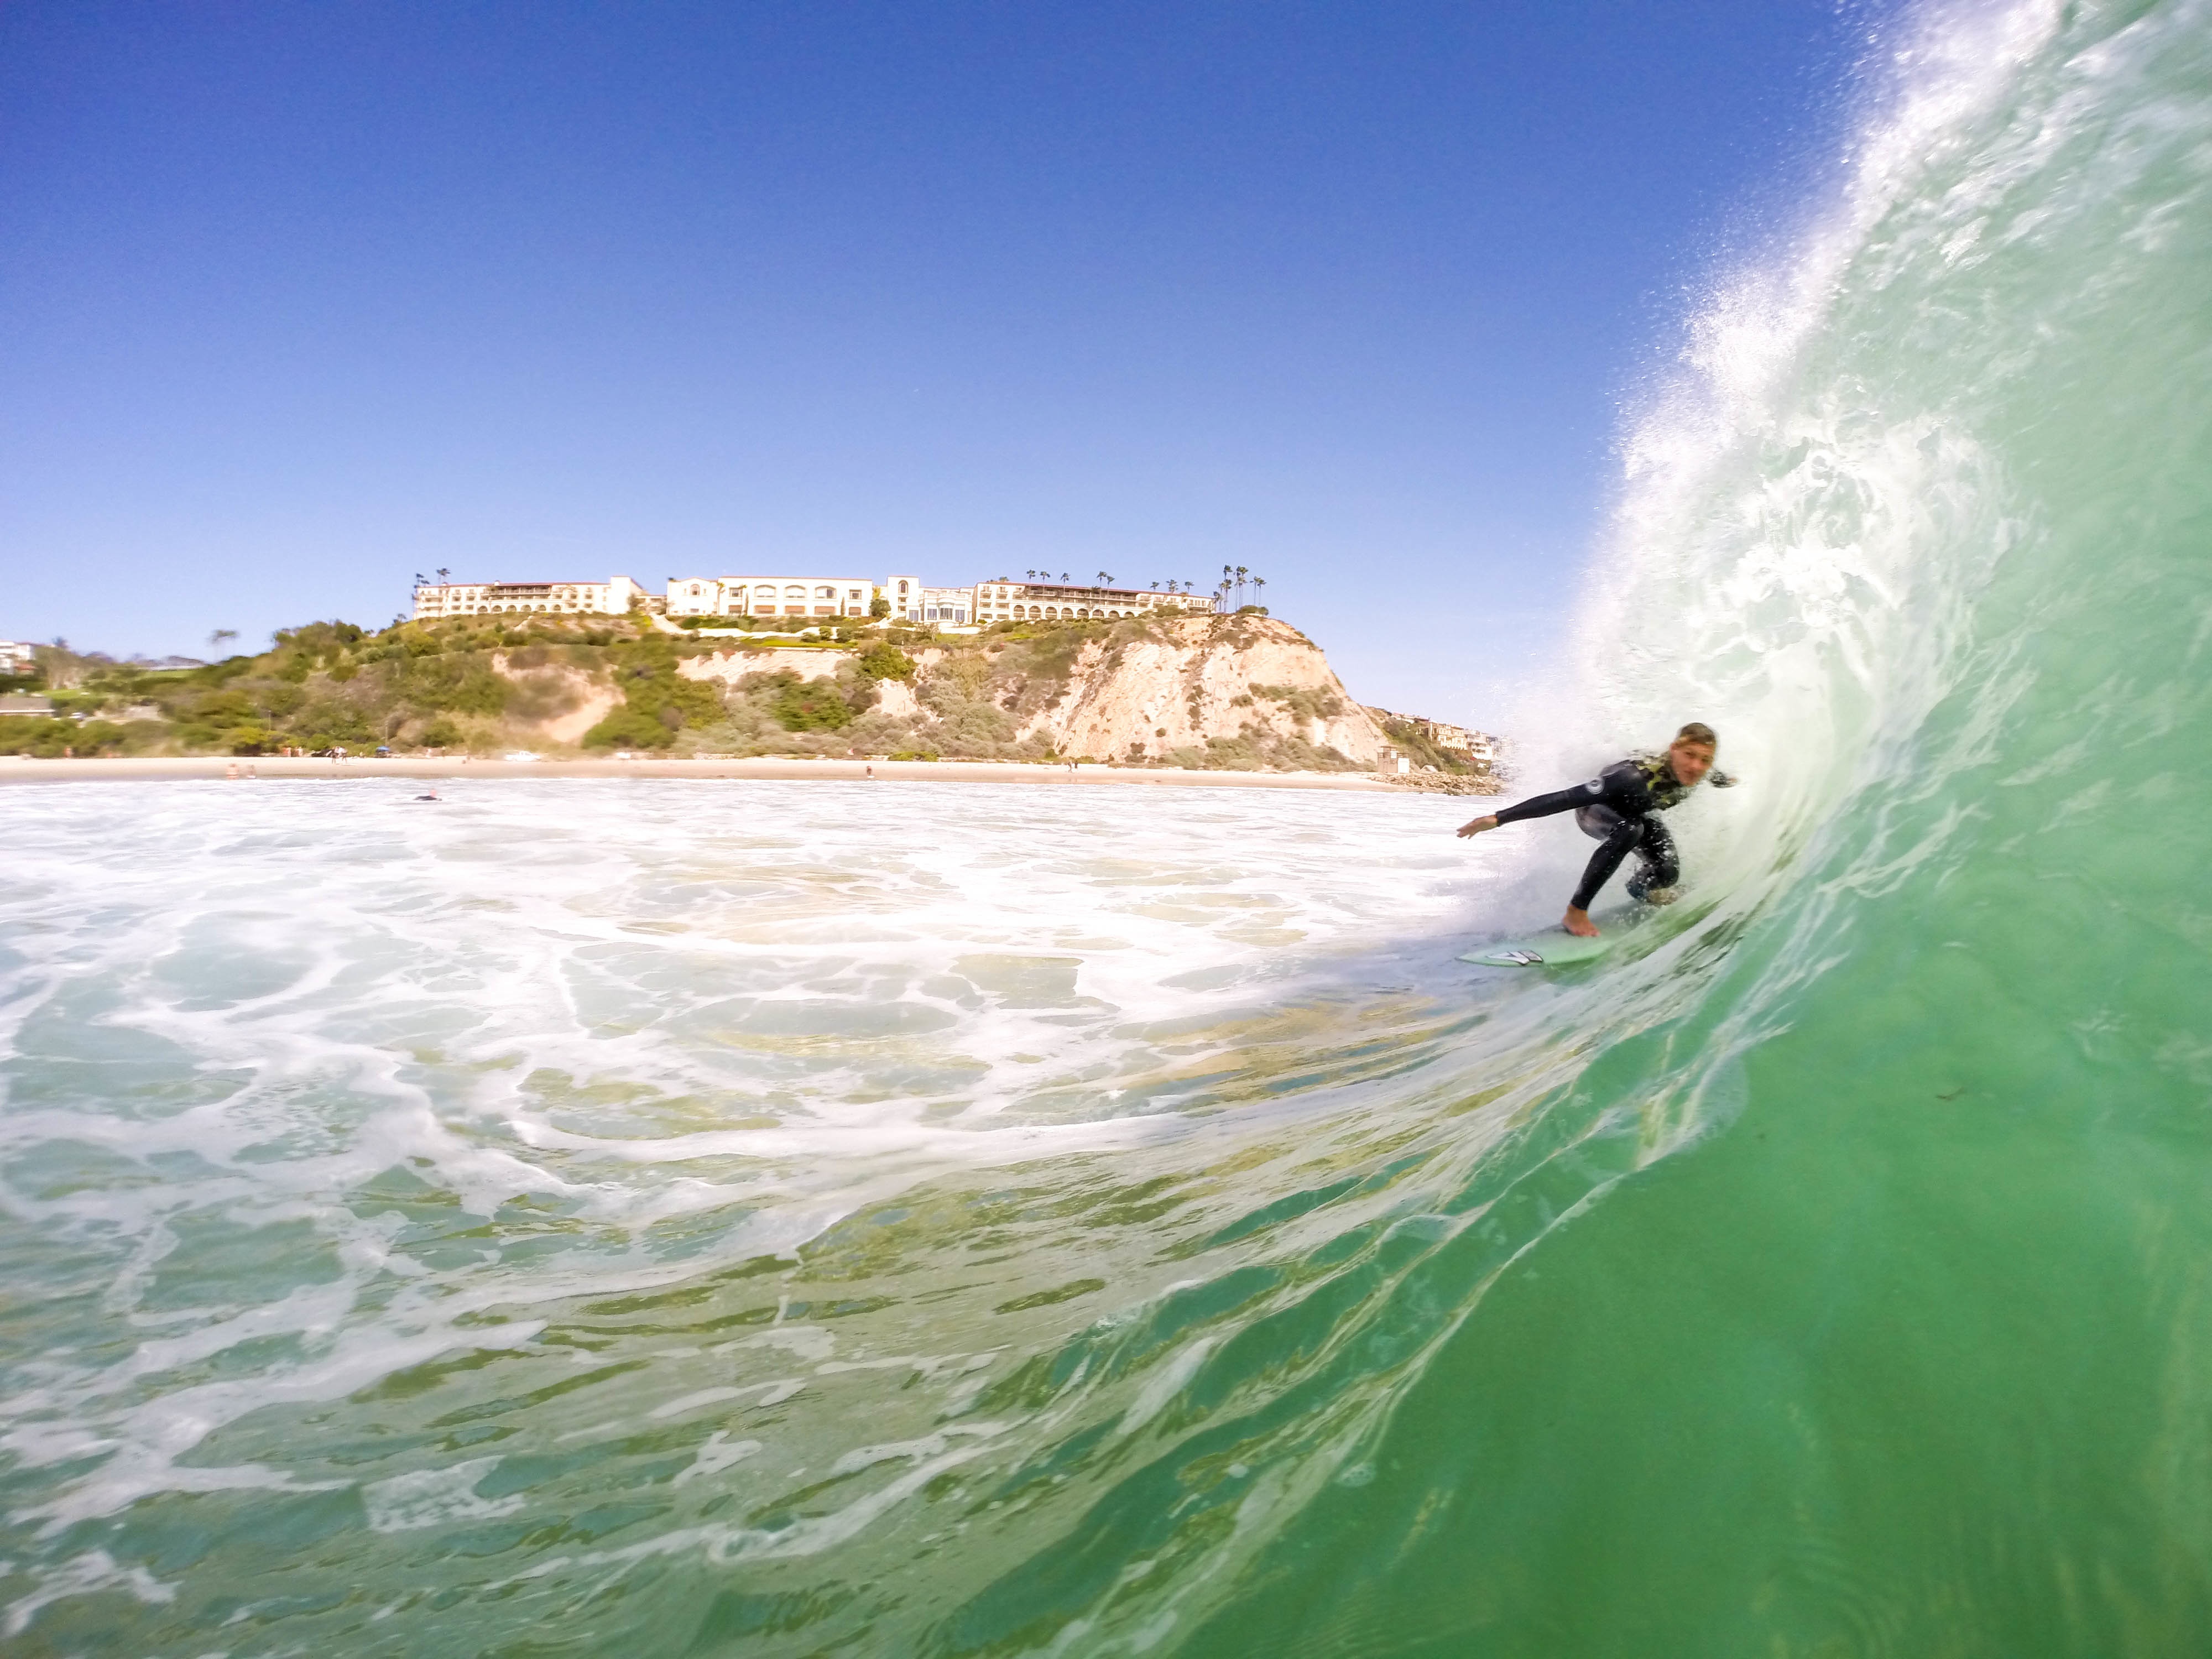
beach, sea, coast, ocean, wave, surfing, surfboard, extreme sport, sports, water sport, wind wave, boardsport, surfing equipment and supplies, surface water sports, bodyboarding